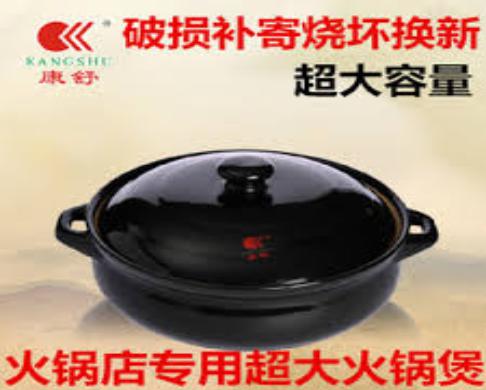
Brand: kangshu
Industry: Others